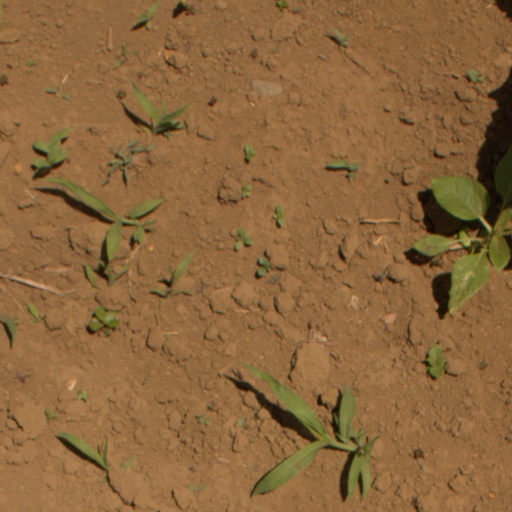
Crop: Jerusalem artichoke